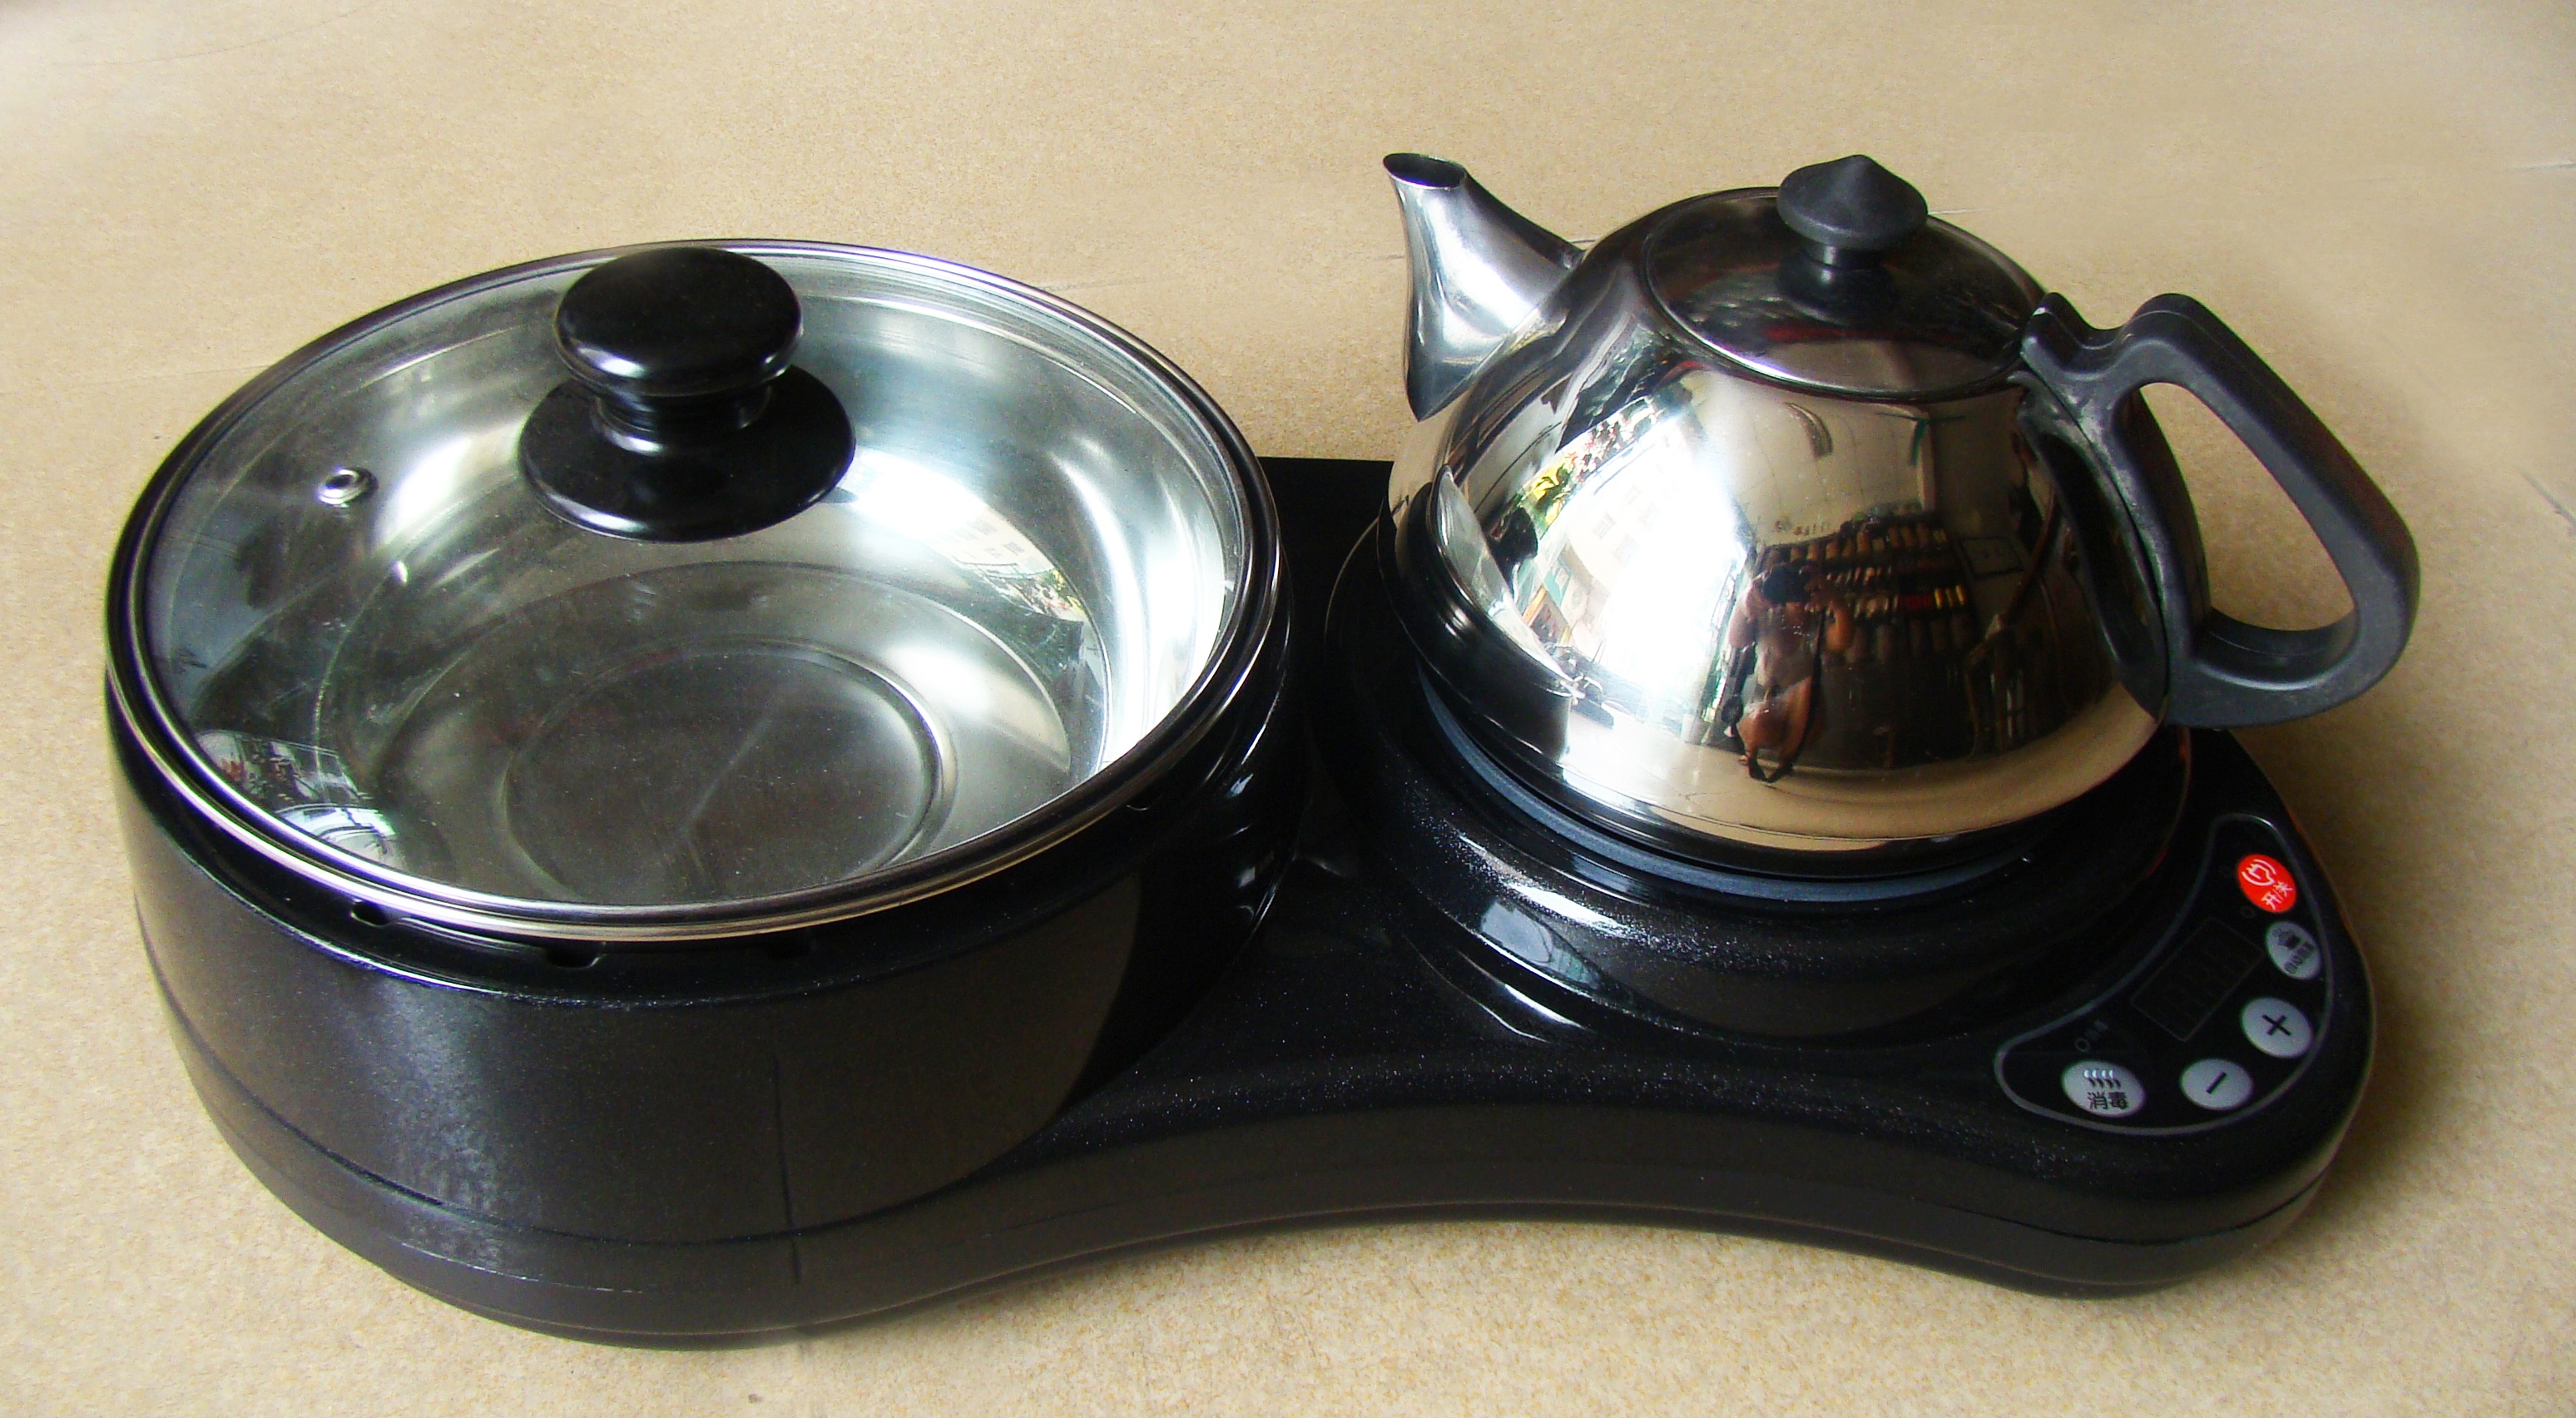
wheel, kettle, electronic, small appliance, dual induction, chinese tea appliances